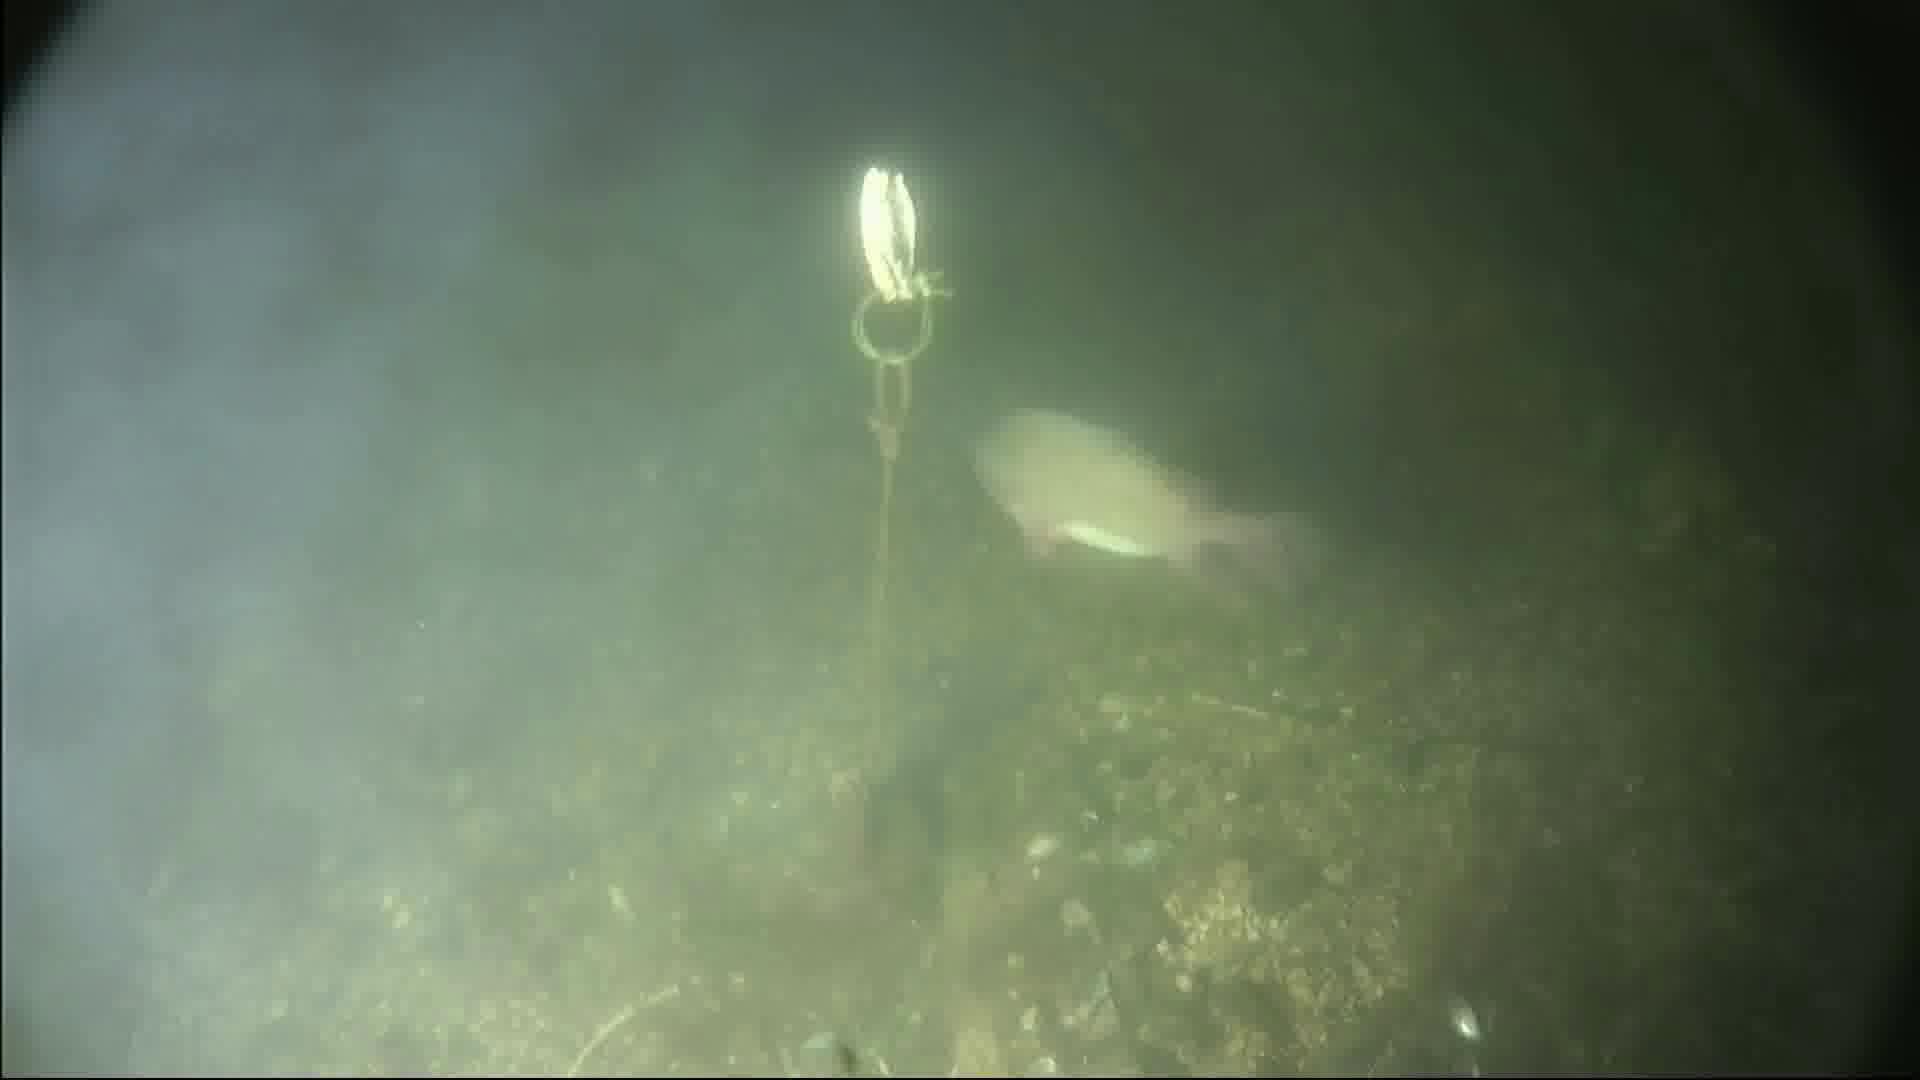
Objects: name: fish
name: crab